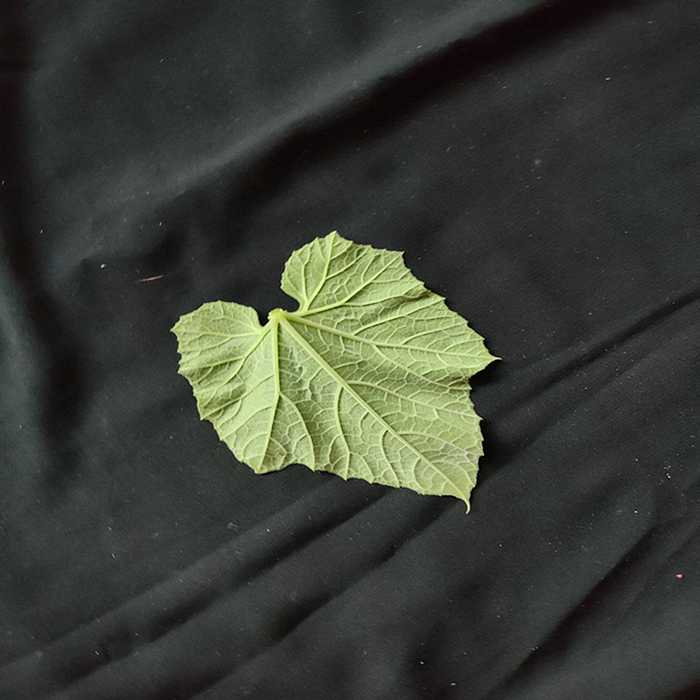
Plant: Bottle gourd
Label: Fresh leaf